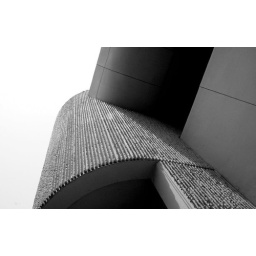
curved wall at corner of a library building in new delhi...